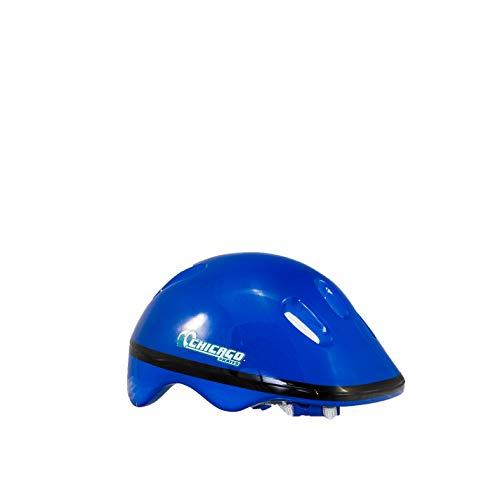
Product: Chicago Boys Training Skate Combo, Size 1 - 4
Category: Sports & Outdoors | Outdoor Recreation | Skates, Skateboards & Scooters | Inline & Roller Skating | Roller Skates | Children's Roller Skates
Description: STABILITY and CONTROL: Ease your young one into skating with this Chicago Training Skates Bundle.
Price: $28.38
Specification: Product Dimensions:         13.5 x 12 x 10 inches ; 7 pounds    |Shipping Weight: 1 pounds (View shipping rates and policies)|Domestic Shipping: Item can be shipped within U.S.|International Shipping: This item is not eligible for international shipping.  Learn More|ASIN: B002EP9QSG|Item model number: CRS505SM-B|    #34    in Children's Roller Skates